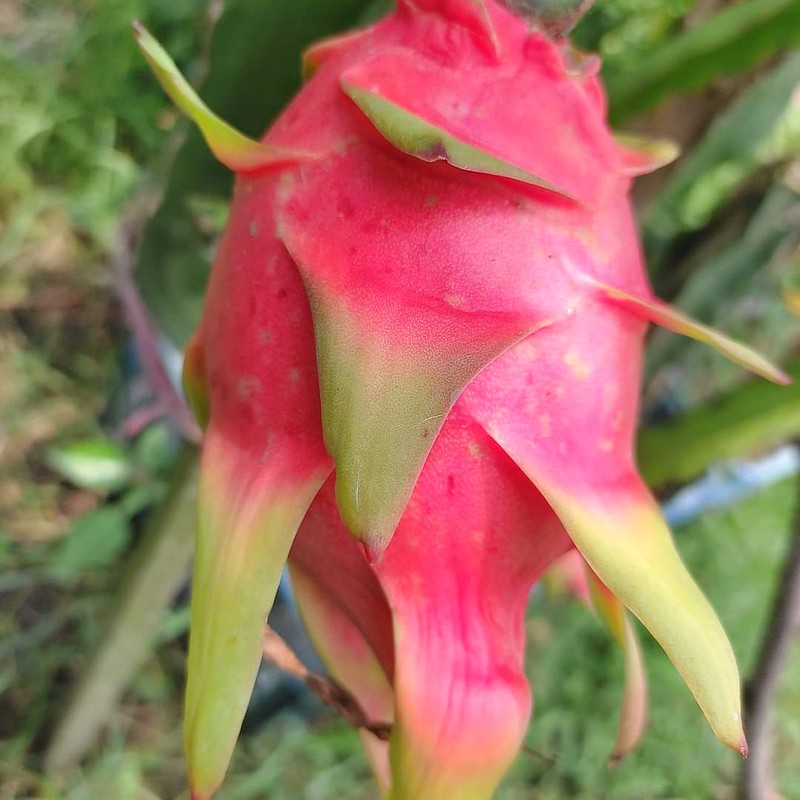
Label: Mature Dragon Fruit